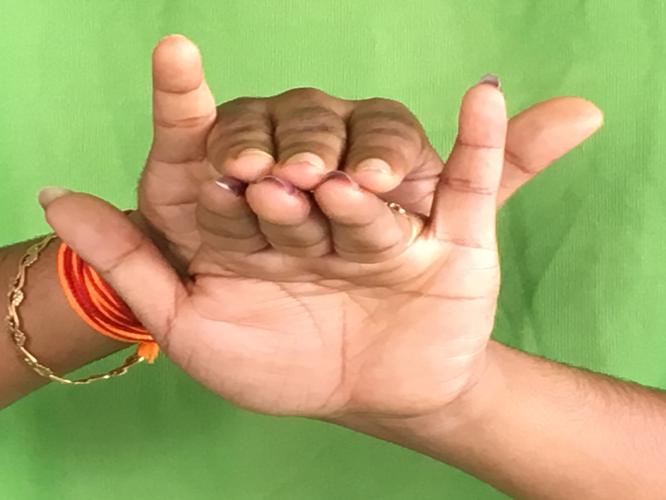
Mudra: Varaha
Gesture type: double_hand